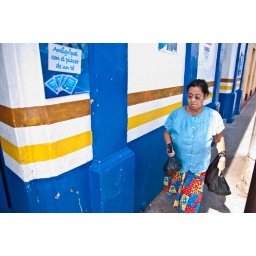
just a random street photo. a lady walking by next to matching color walls.